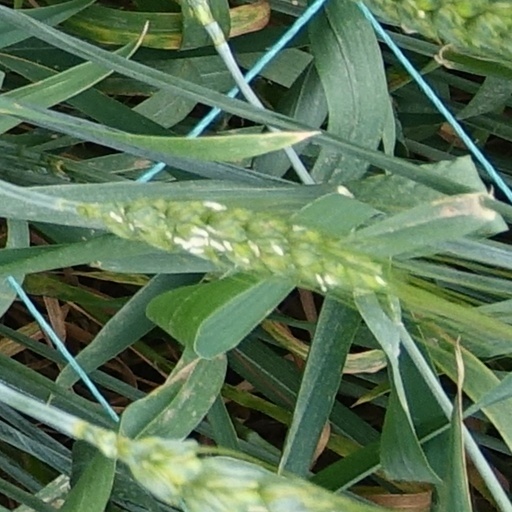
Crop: wheat